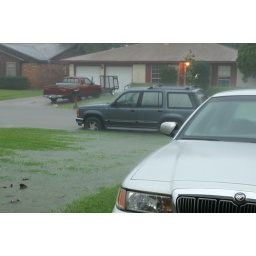
The car in the street belongs to my neighbor.  The car in the foreground belongs to my parents.